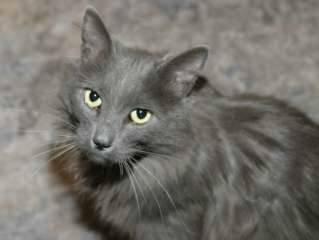
cat